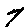
Label: 7